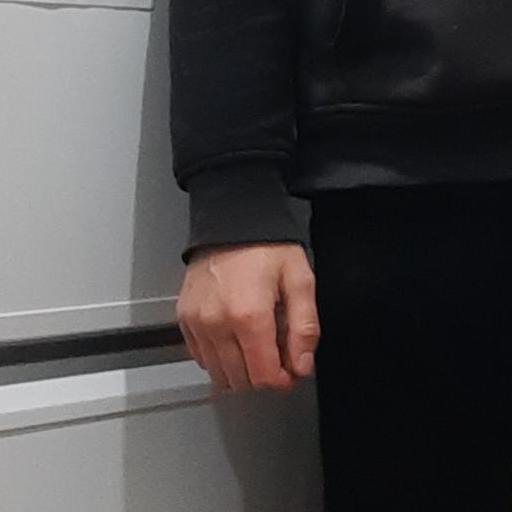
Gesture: no_gesture